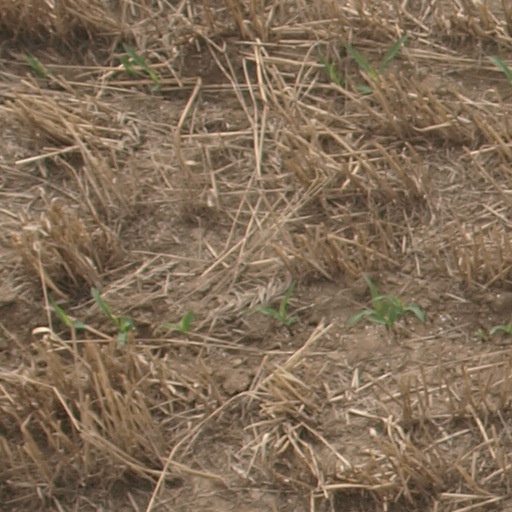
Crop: maize; corn